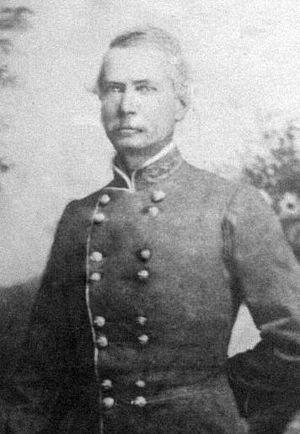
James Heyward Trapier, est un officier de carrière dans l'armée des États-Unis qui s'est battu pendant la guerre américano-mexicaine. Il sert également en tant que général confédéré au cours de la guerre de Sécession, décédant peu de temps après sa conclusion.